Double Take (2009 film)

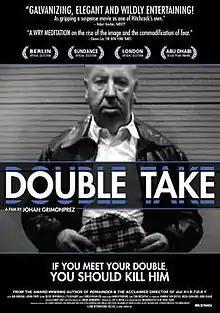

Double Take is a 2009 essay film, directed by Johan Grimonprez and written by Tom McCarthy. The plot is set during the Cold War and combines both documentary and fictional elements. The protagonist is a fictionalised version of Alfred Hitchcock. The backdrop of the film charts the rise of the television in the domestic setting and with it, the ensuing commodification of fear during the cold war.